Thomas Giffard

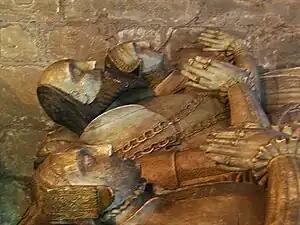
Sir Thomas Giffard and his wives, Dorothy Montgomery and Ursula Throckmorton, as portrayed on their tomb in Brewood parish church, Staffordshire.

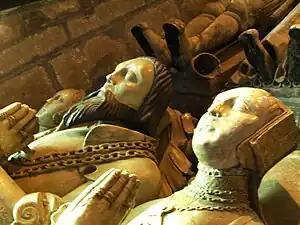
Sir John Giffard, Thomas Giffard's father, with his wives, Jane, Thomas's mother and Elizabeth, Thomas's mother-in-law. From their alabaster tomb in Brewood parish church.

Sir Thomas Giffard (c.1491 – 27 May 1560) was a Tudor courtier, Staffordshire landowner and Member of the English Parliament.